The Healing of Tobit (Domenico Fetti)

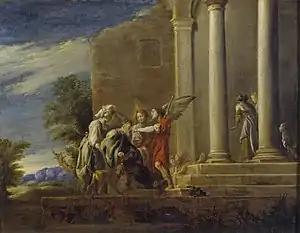
"The Healing of Tobit" (1621-1622) by Domenico Fetti

The Healing of Tobit or Tobias Healing His Father is a 1621-1622 oil on panel painting by Domenico Fetti, now in Room 232 (New Hermitage) of the Hermitage Museum. It shows a scene from the Book of Tobit (11: 10–14), with the archangel Raphael helping Tobias to heal his blind father Tobit. Several autograph and non-autograph copies of the work also survive, including an autograph in the Barbarigo family collection in Venice which entered the Hermitage in 1850 but was later sold, probably to P V Delarov, after whose death it was auctioned at Georges Petit in Paris in 1914.